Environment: real
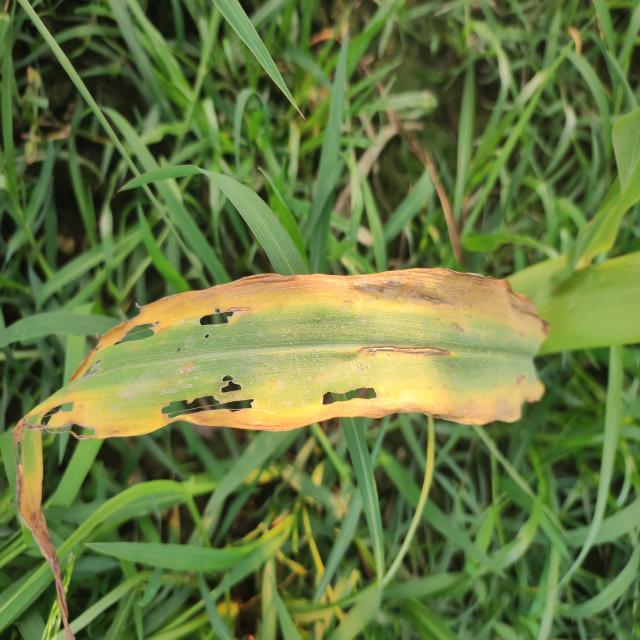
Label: potassium_deficiency